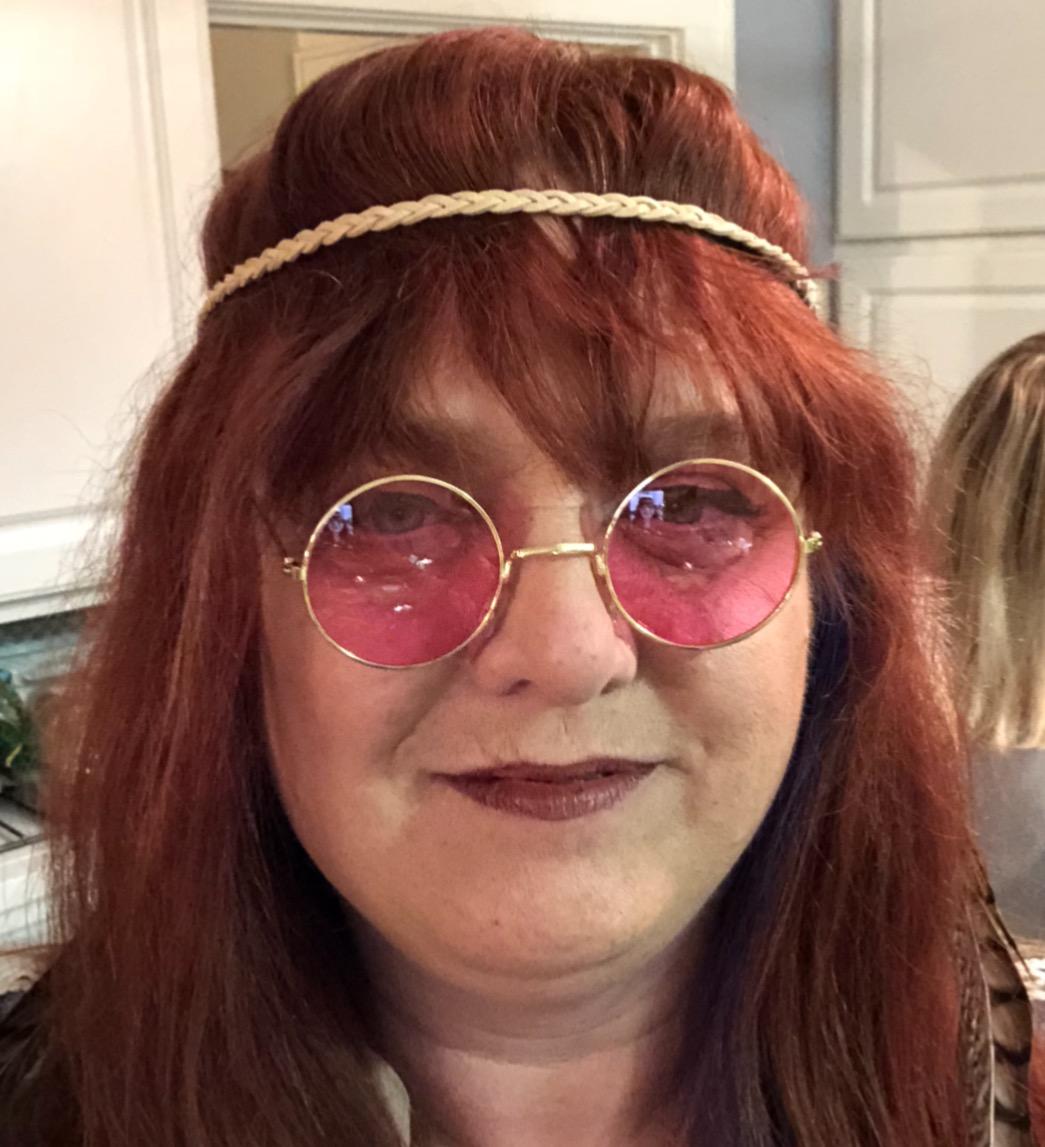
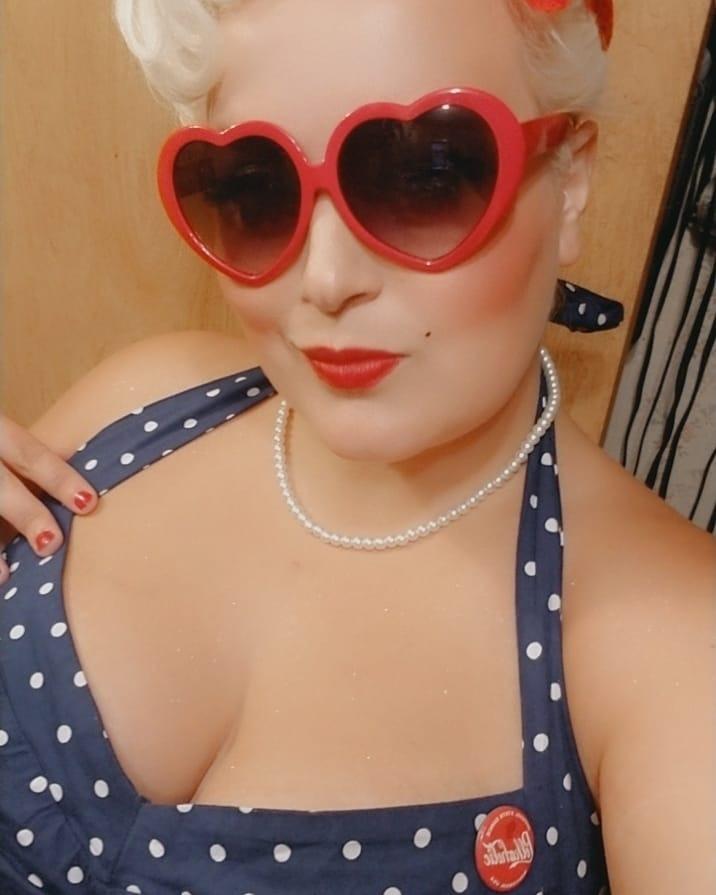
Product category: accessories_sunglasses
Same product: no